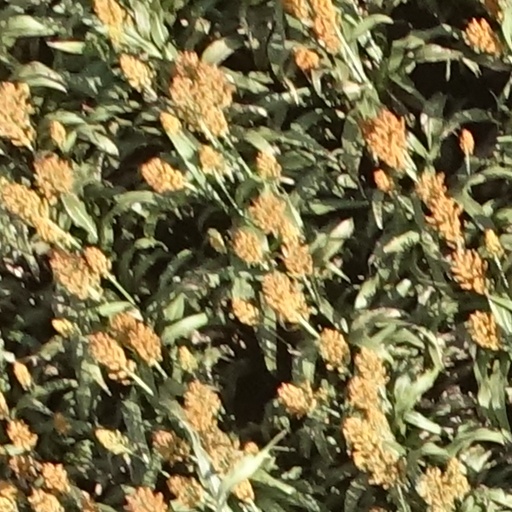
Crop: sorghum